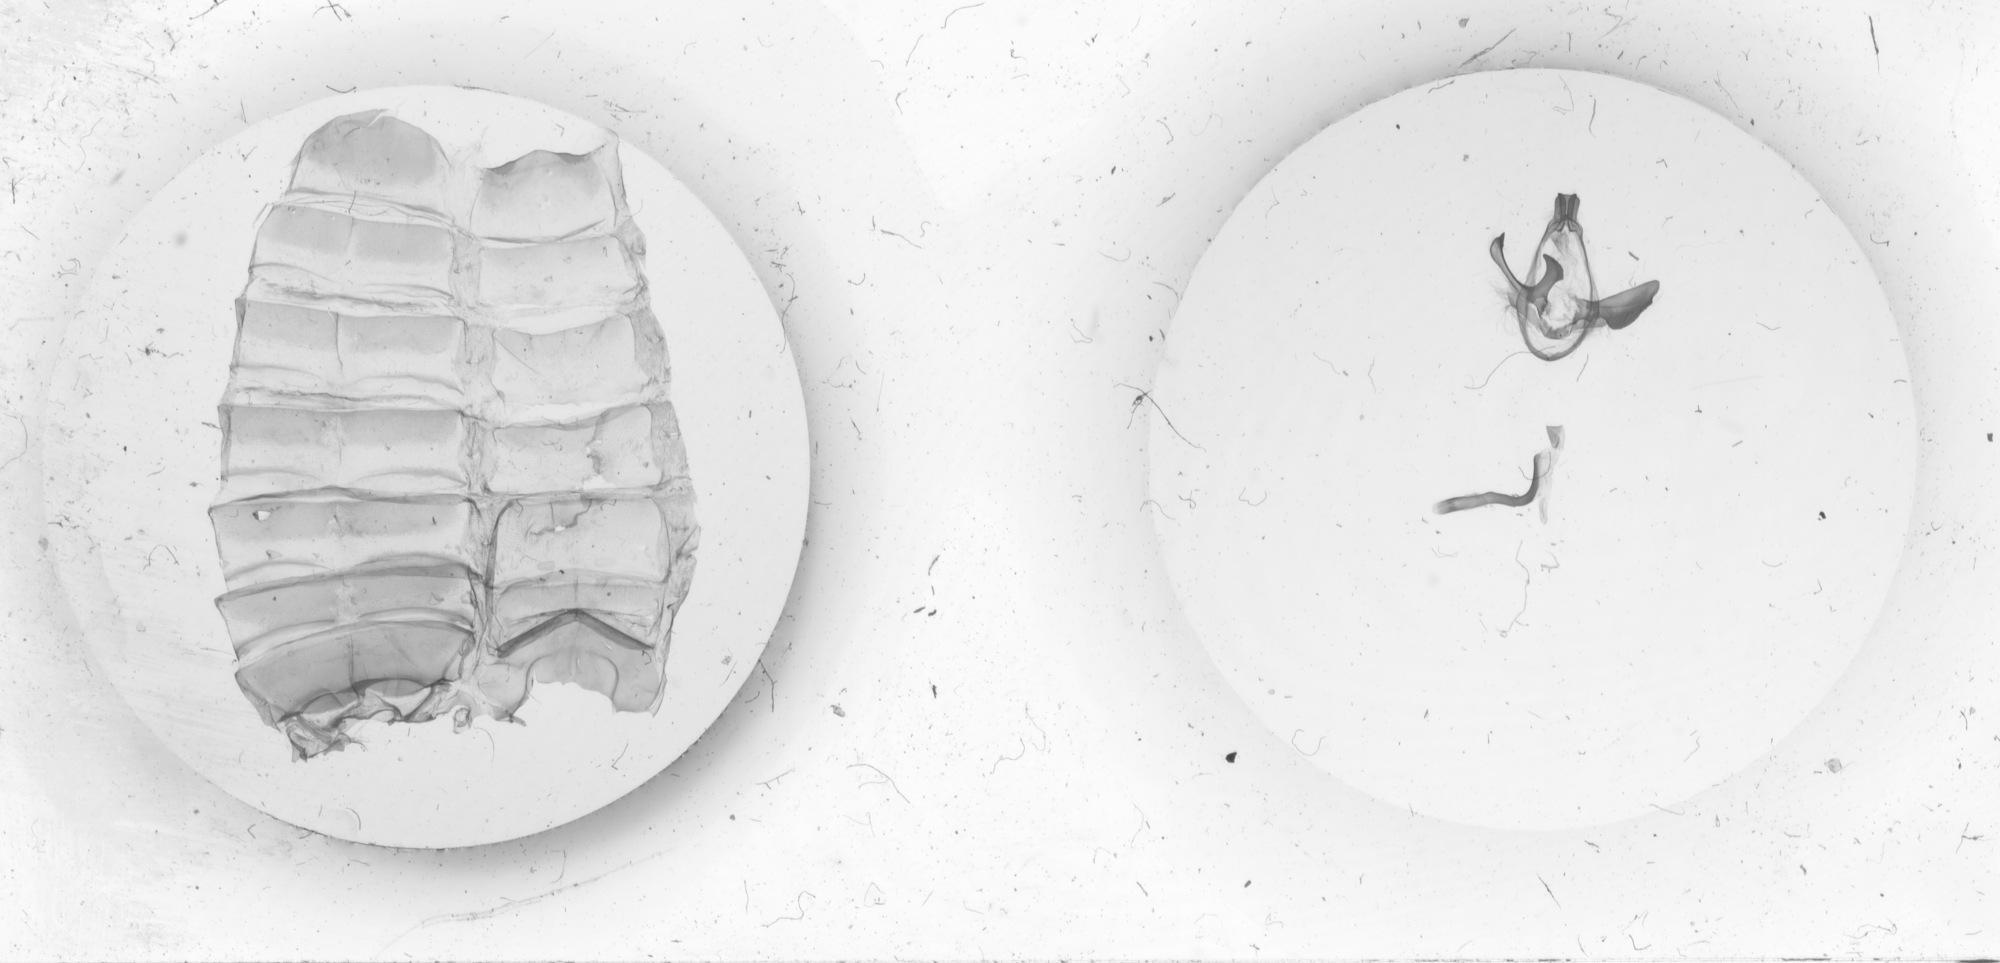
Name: Urgedra dissociata
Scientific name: Urgedra dissociata Dognin, 1910
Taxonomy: Animalia, Arthropoda, Insecta, Lepidoptera, Notodontidae
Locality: Colombie, Unknown, Colombia